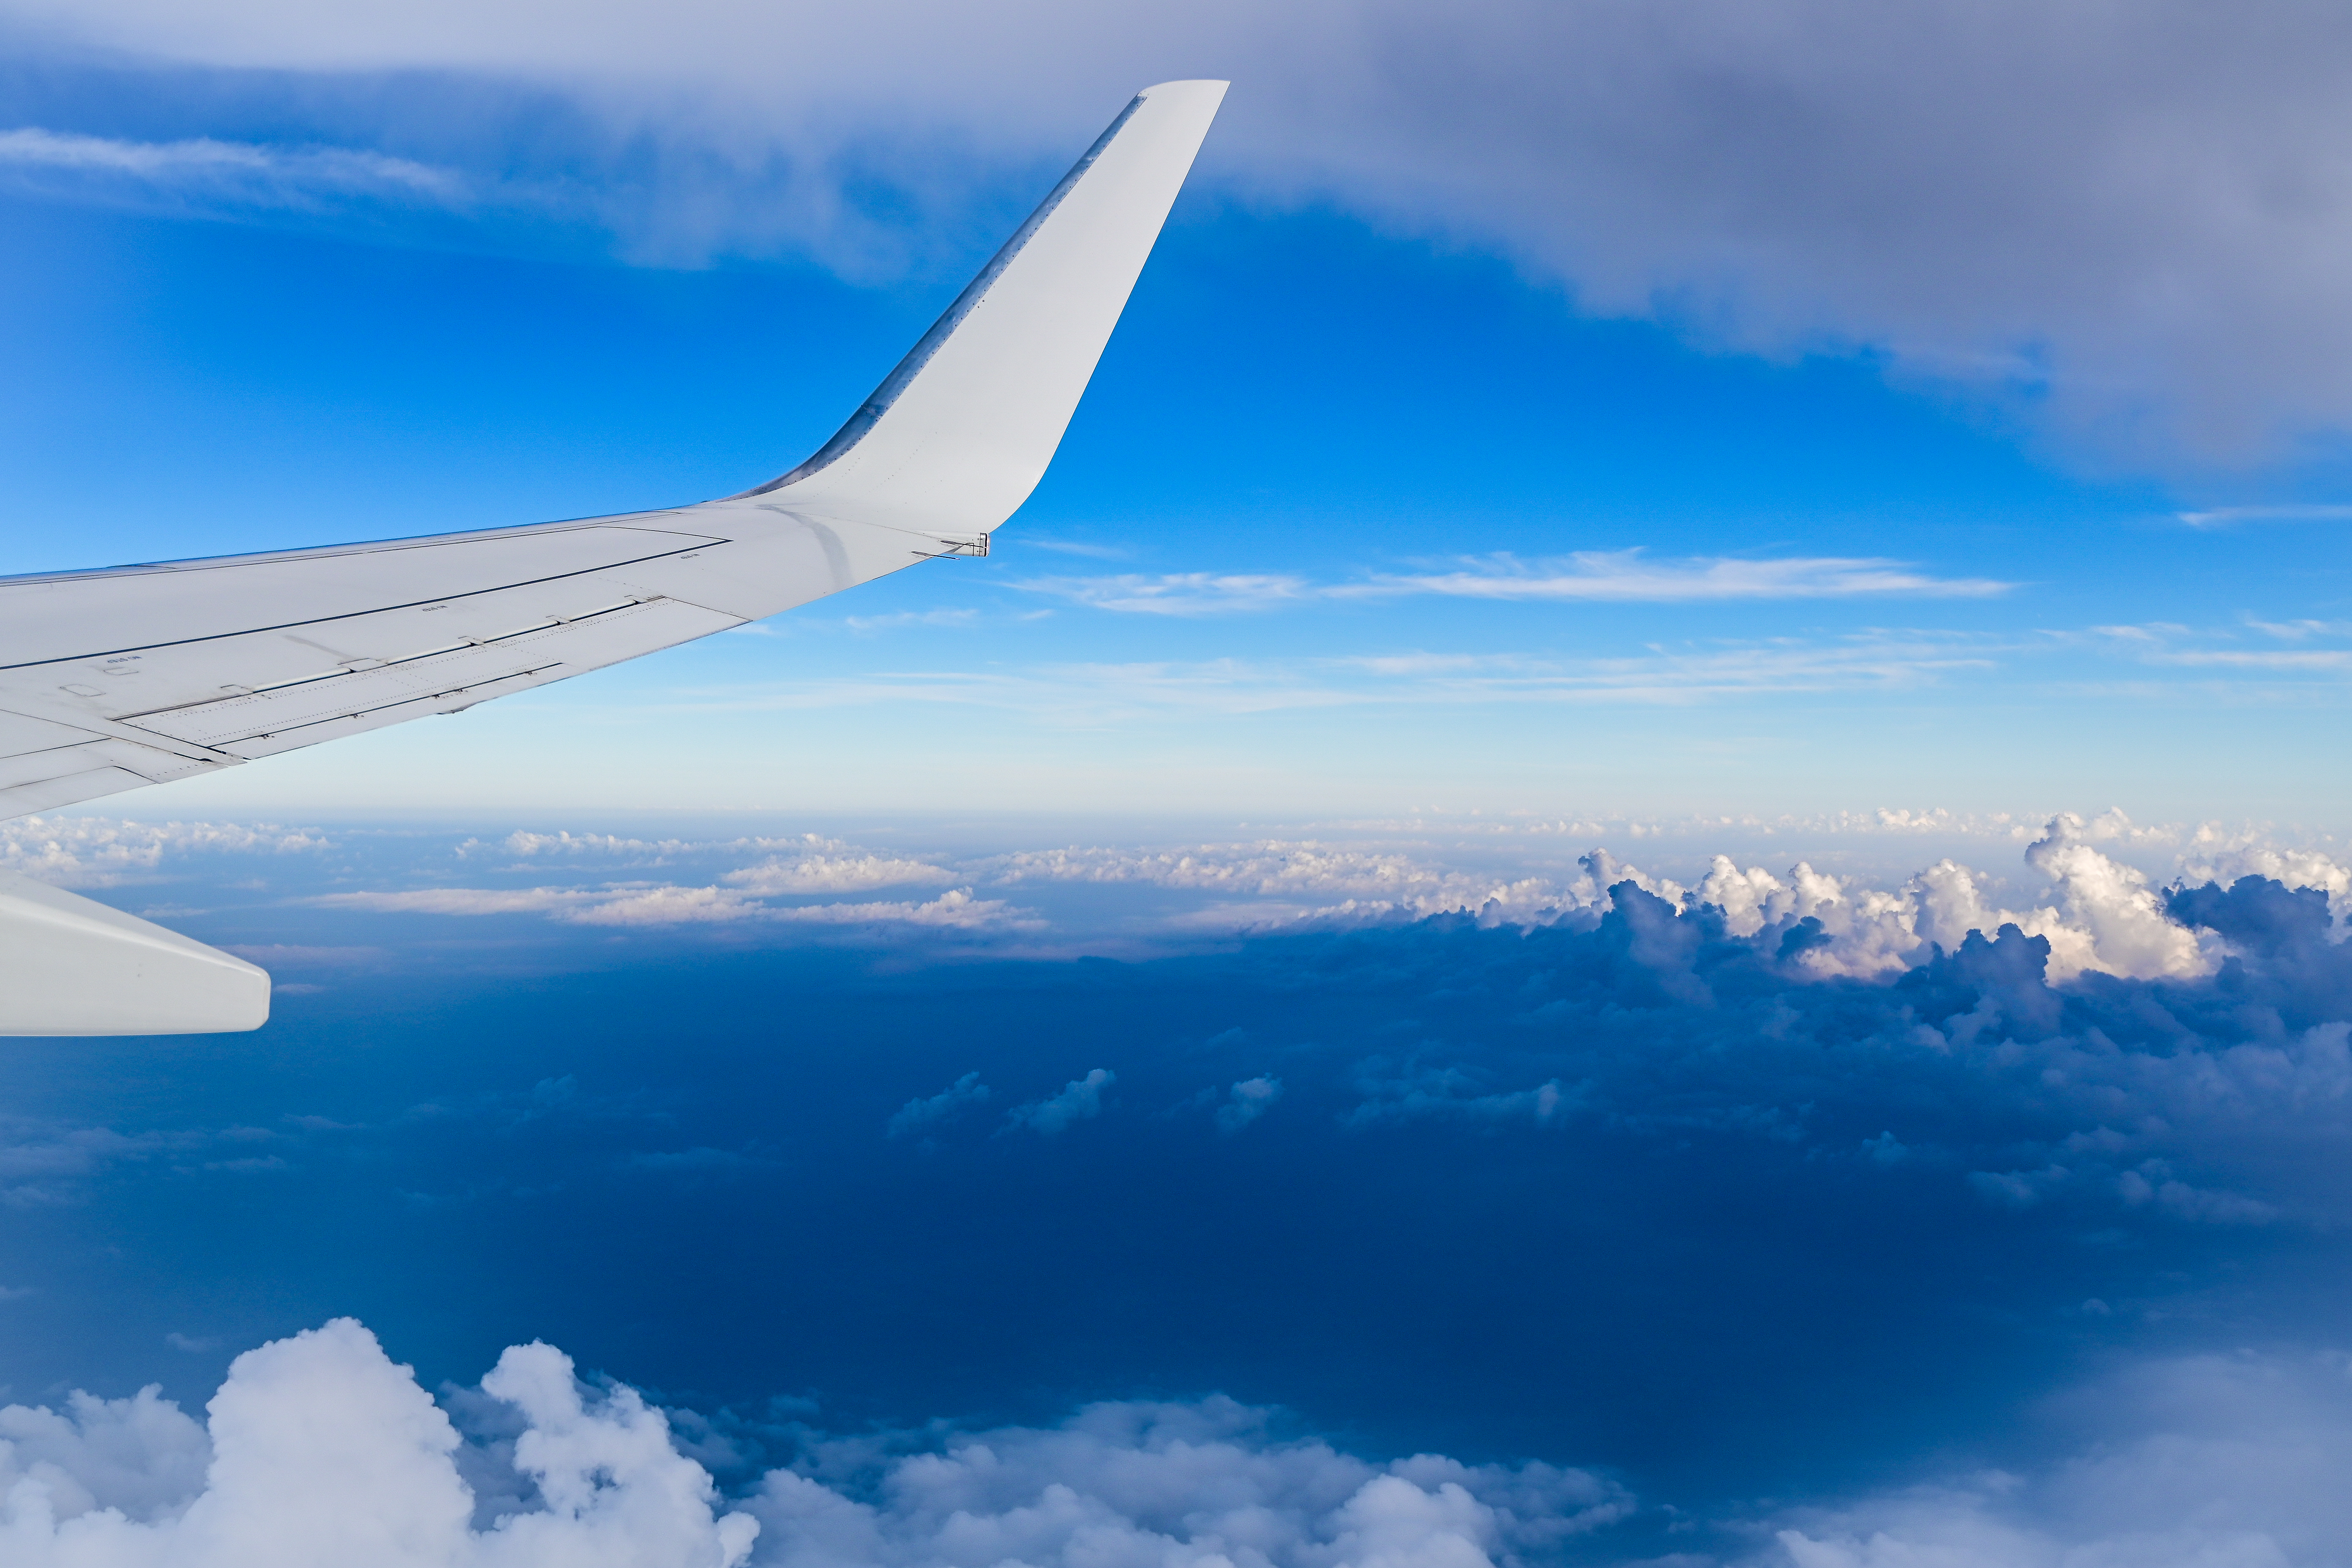
window, windowseat, airplane, wing, winglet, clouds, bluesky, sky, skies, flying, cloud, atmosphere, blue, azure, aviation, flap, cumulus, air travel, airliner, landscape, aircraft, travel, horizon, airline, fin, mountain range, aerospace engineering, electric blue, flight, meteorological phenomenon, ocean, bird's eye view, ice cap, aerial photography, massif, narrow body aircraft, tourism, natural landscape